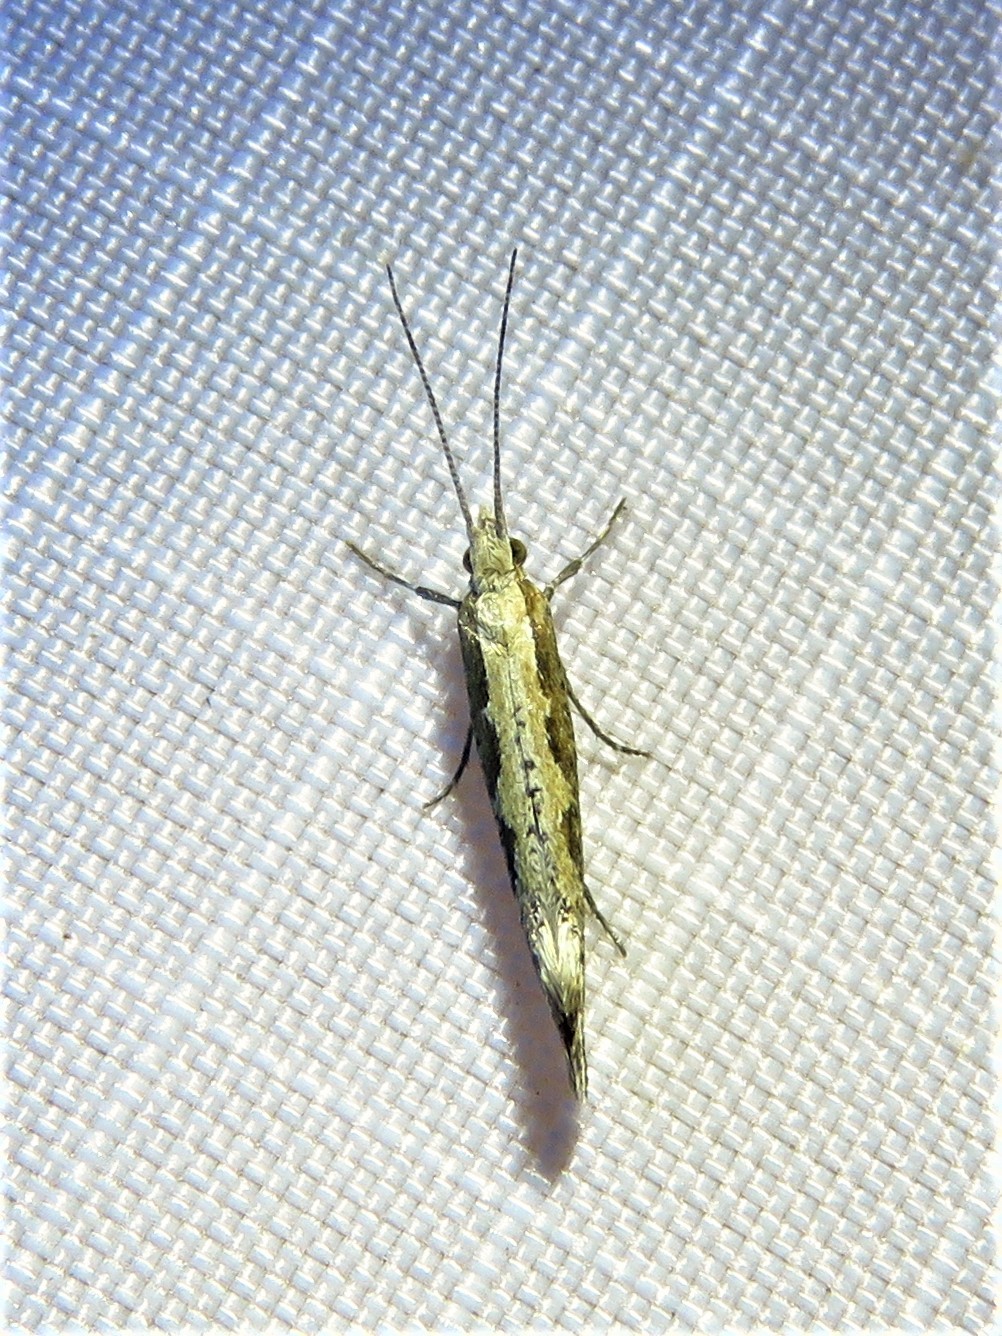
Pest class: diamondback_moth